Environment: real
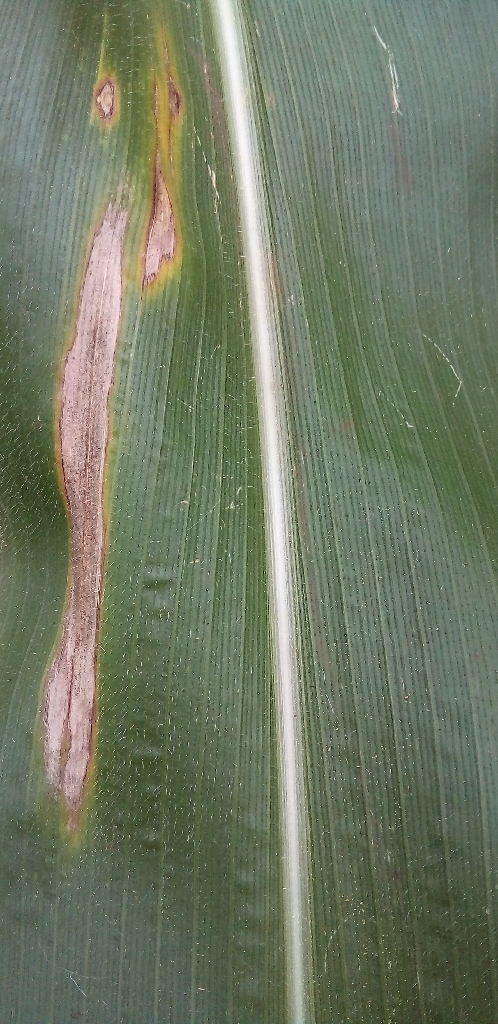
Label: northern_corn_leaf_blight